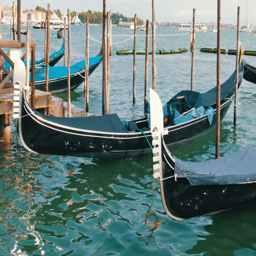
beautiful black gondolas stand and rock on the waves